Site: brandenburg
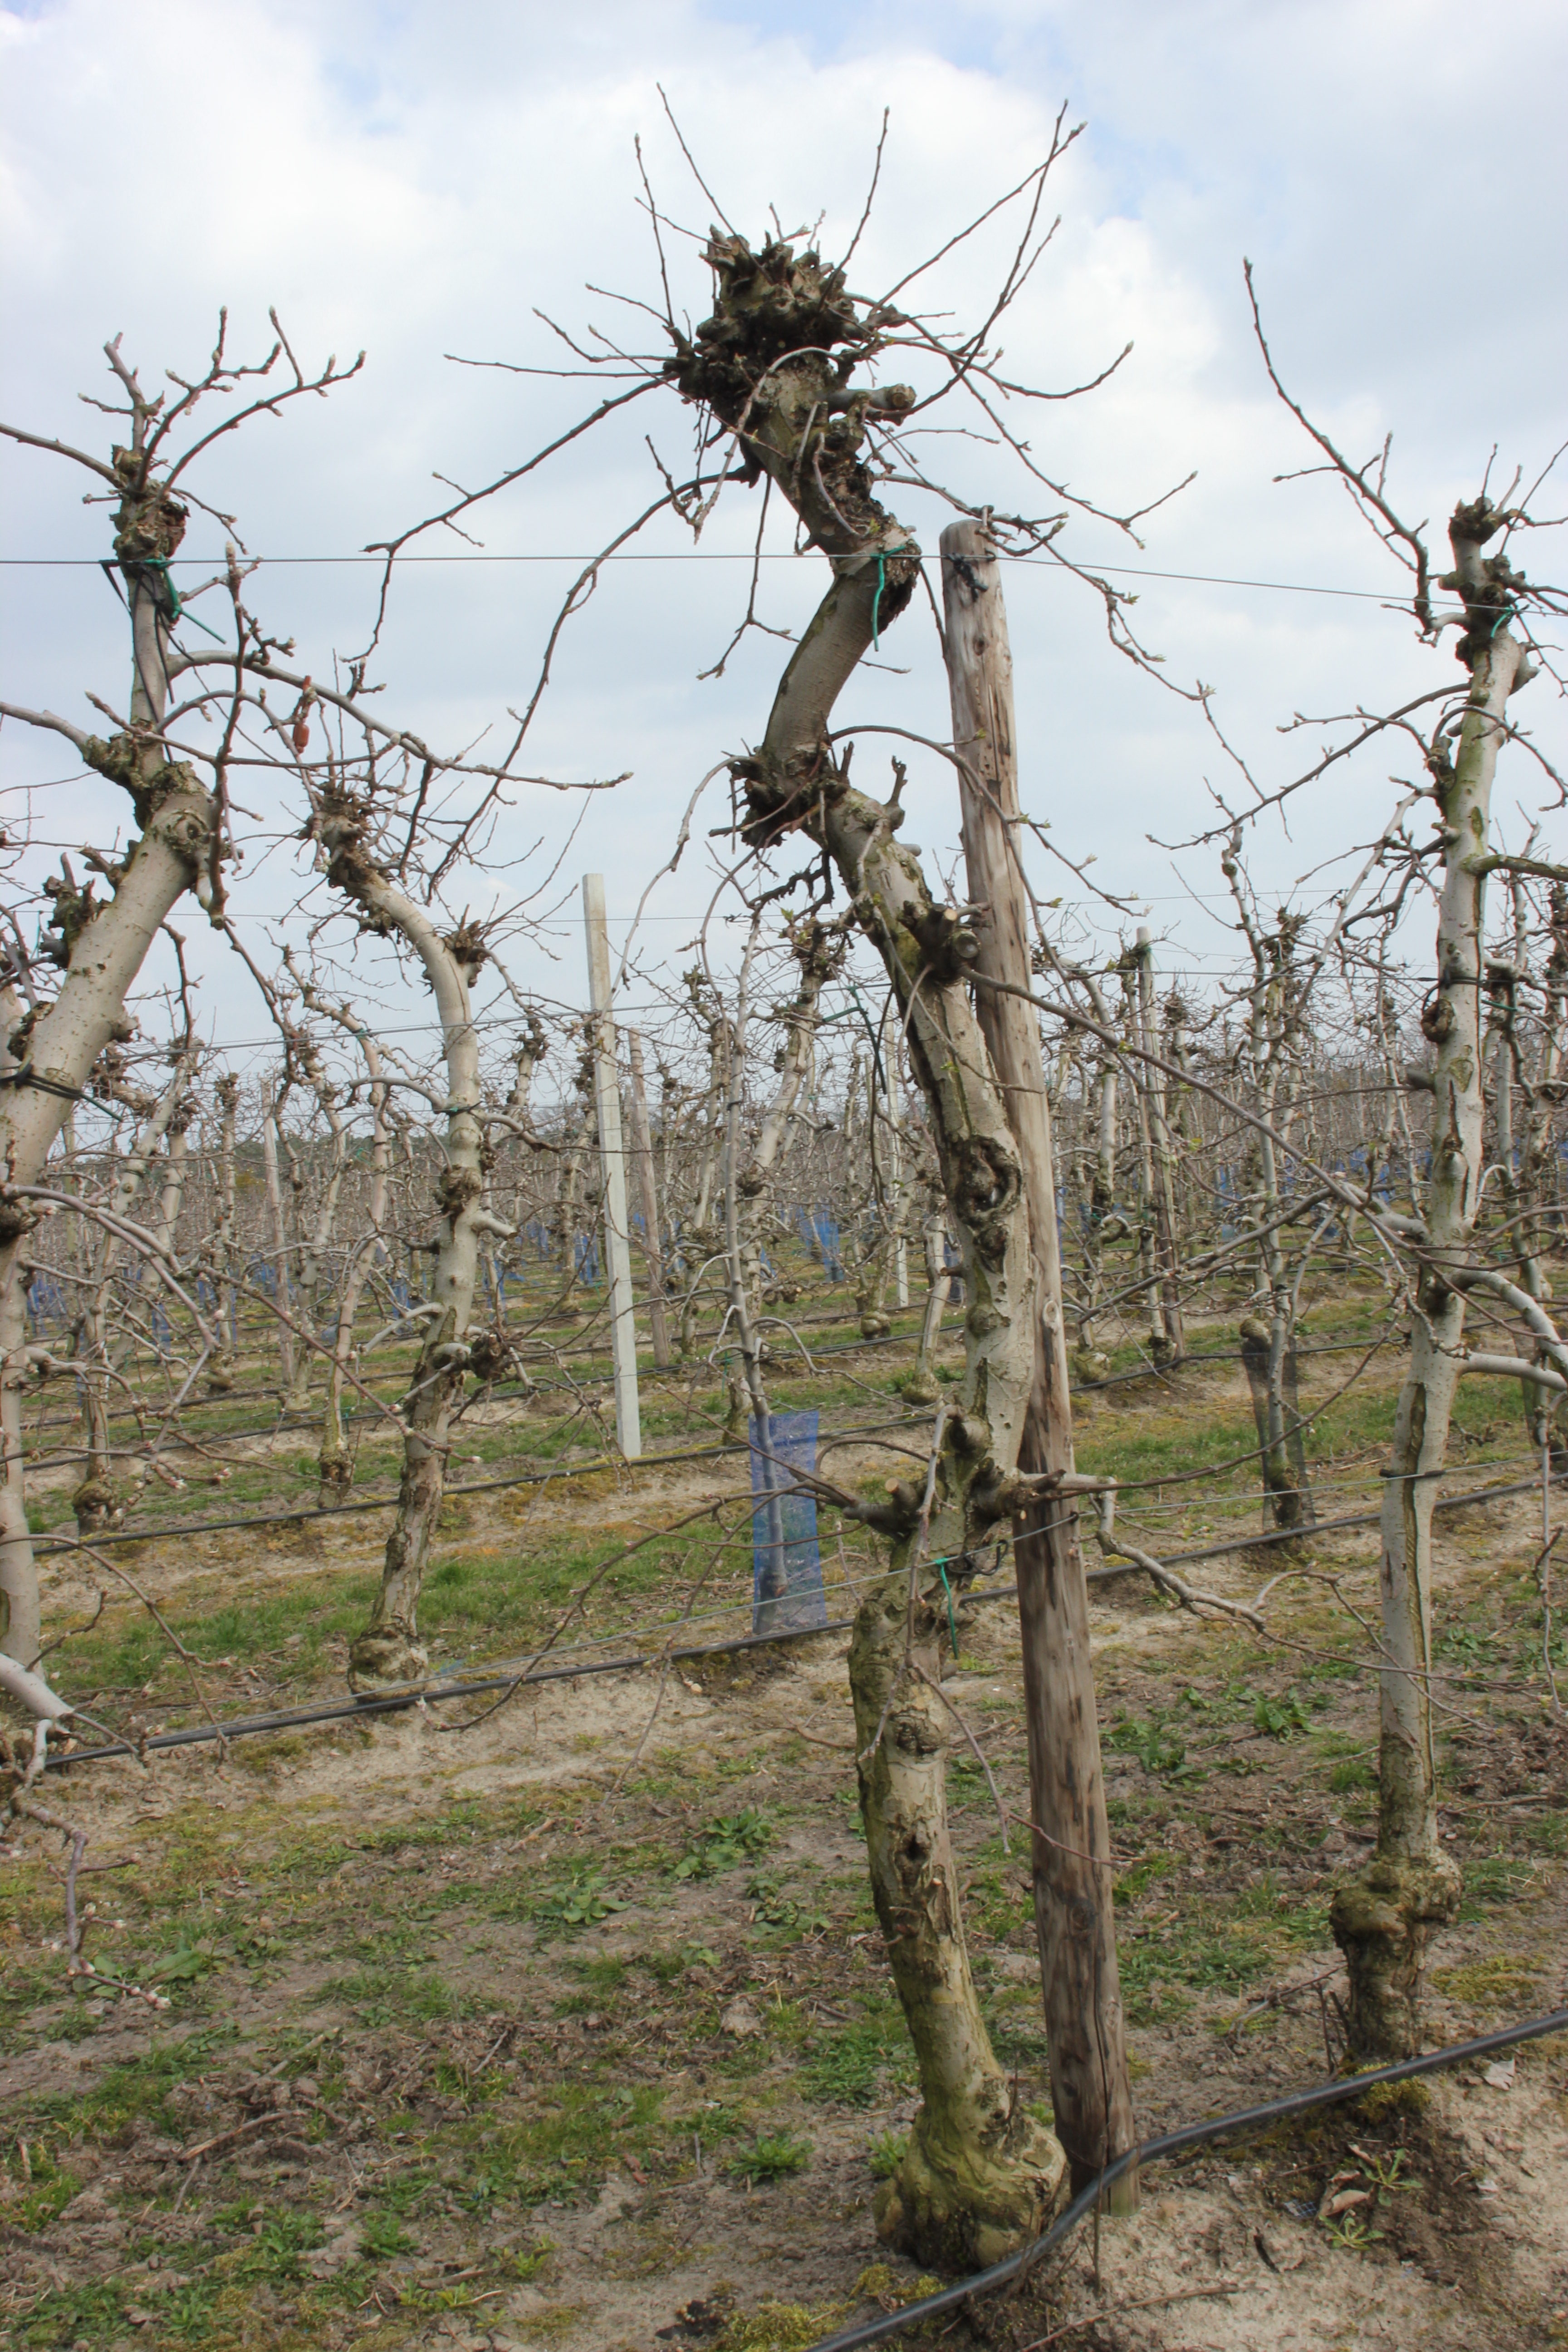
Growth stage (BBCH 03): Bud development